Bad Planet

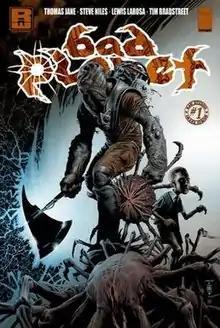
Cover of the first issue

Bad Planet is an American six-issue comic book limited series written by Thomas Jane and Steve Niles that started in 2005. It was one of the first comics produced under the writers' own Raw Studios imprint for Image Comics.